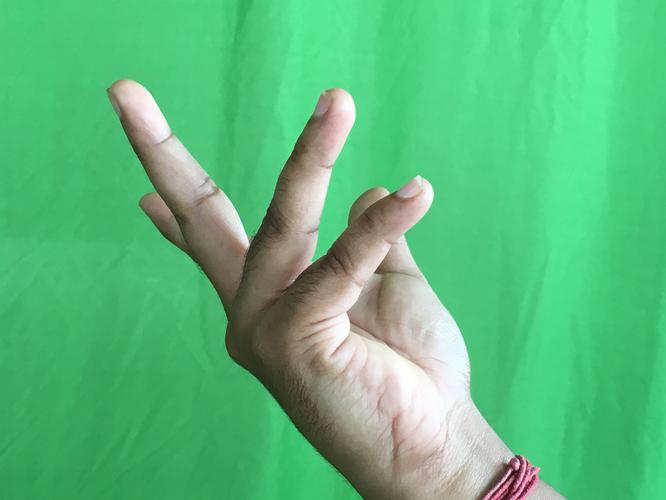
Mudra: Alapadmam
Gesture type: single_hand